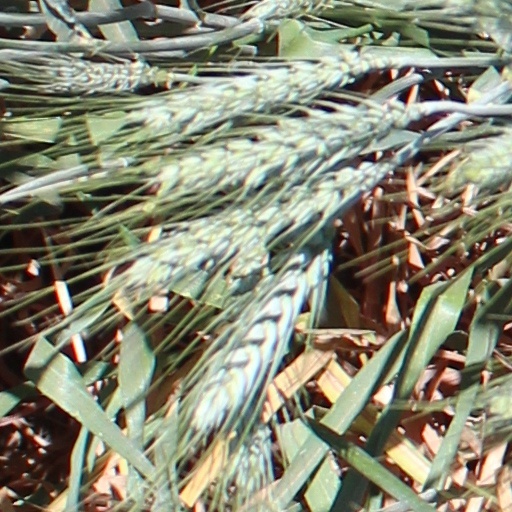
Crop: wheat